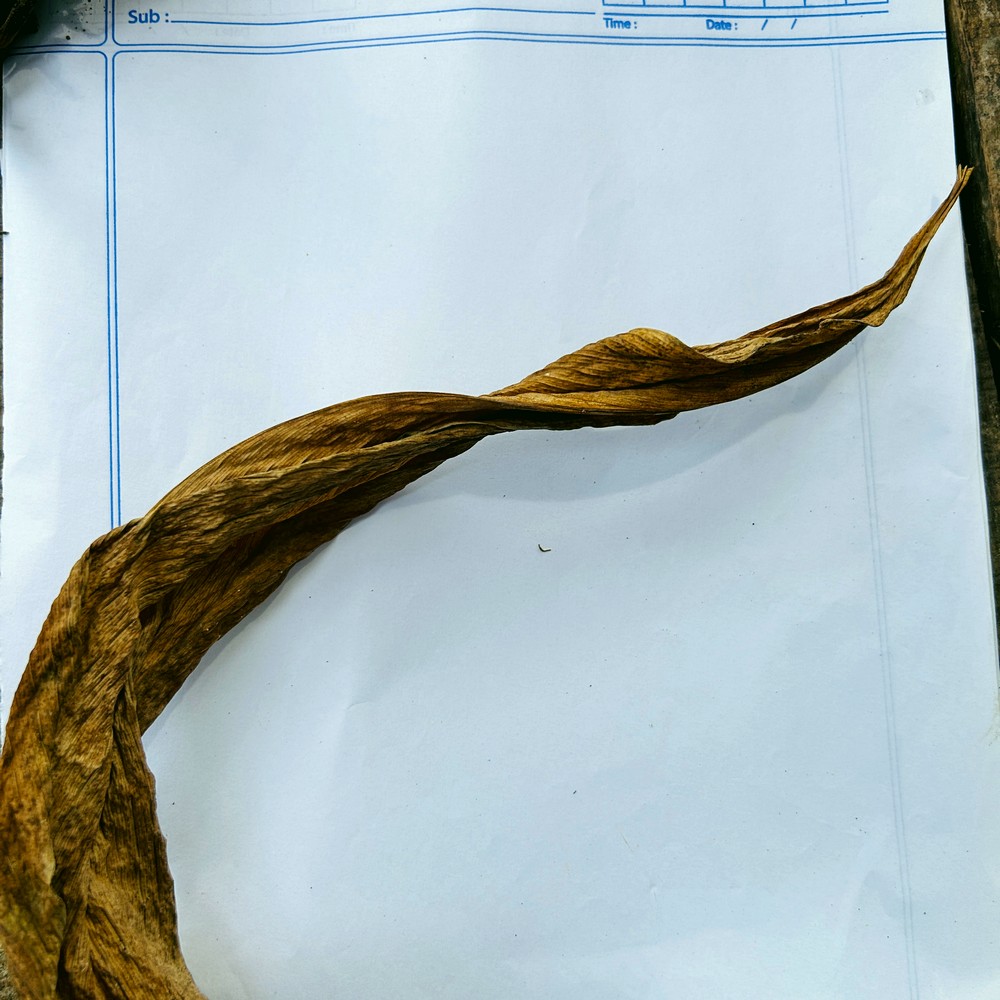
Label: Dry Leaf